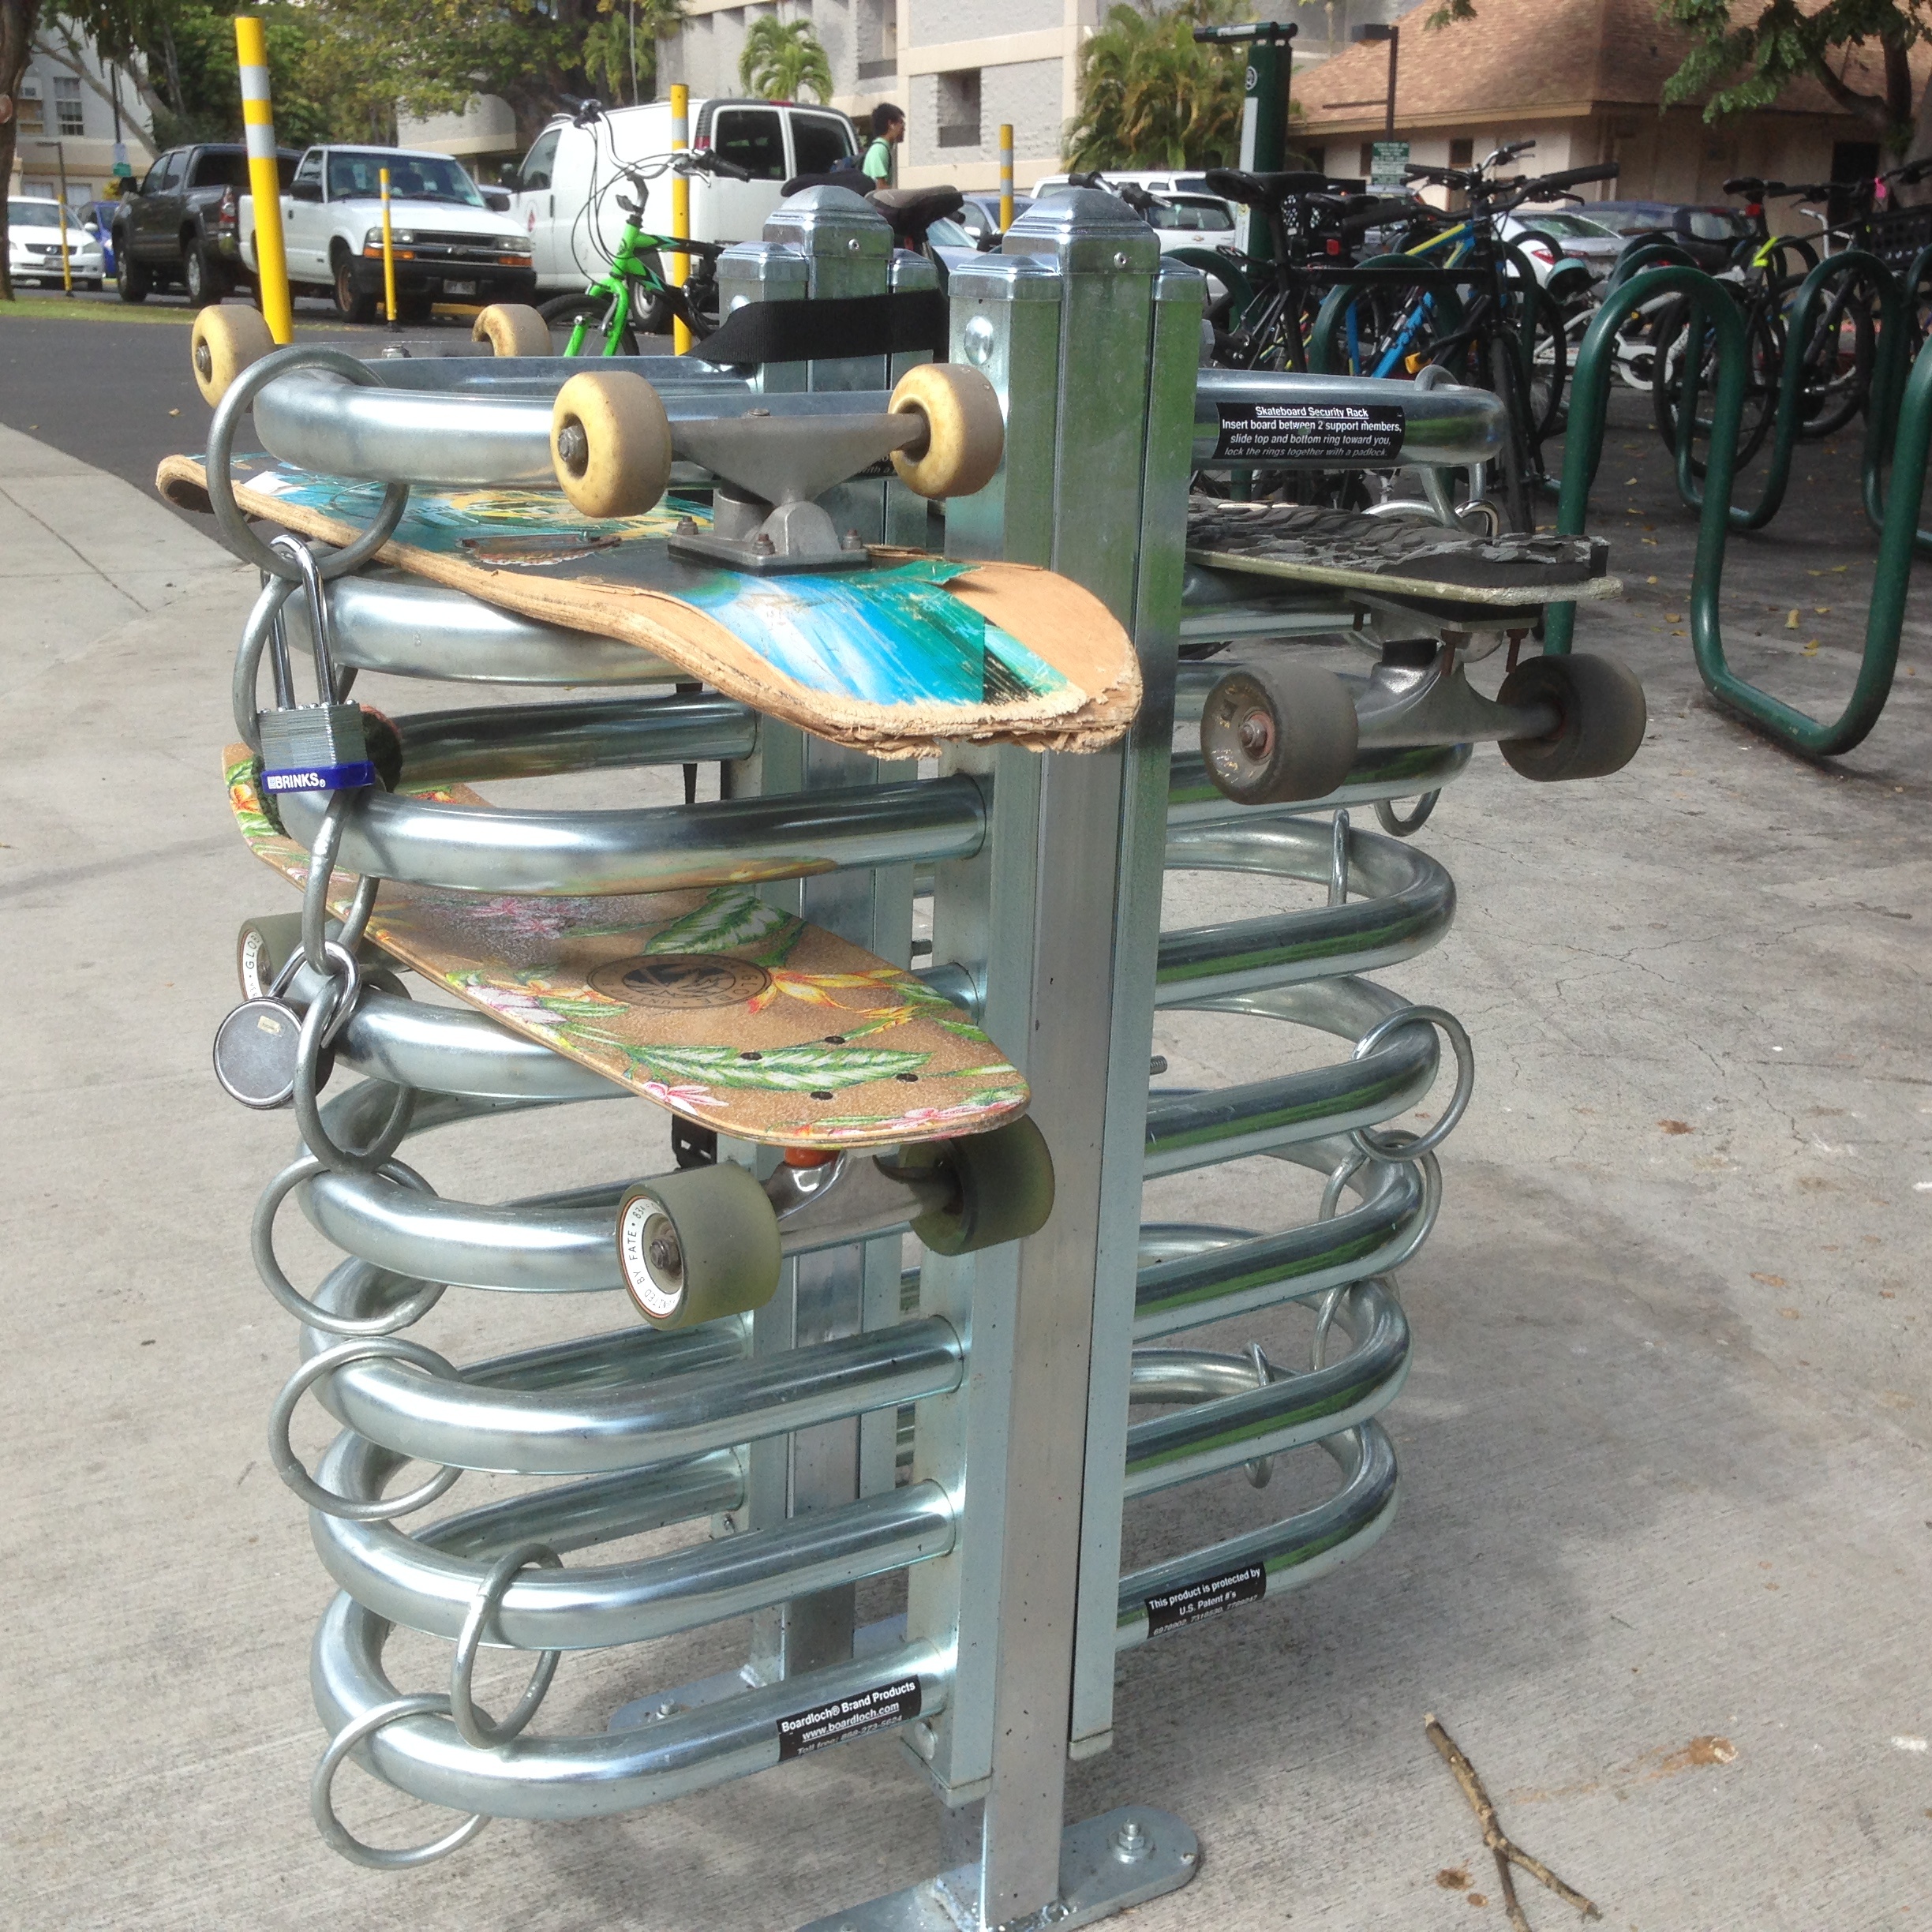
wheel, cart, vehicle, machine, bumper, automotive exterior